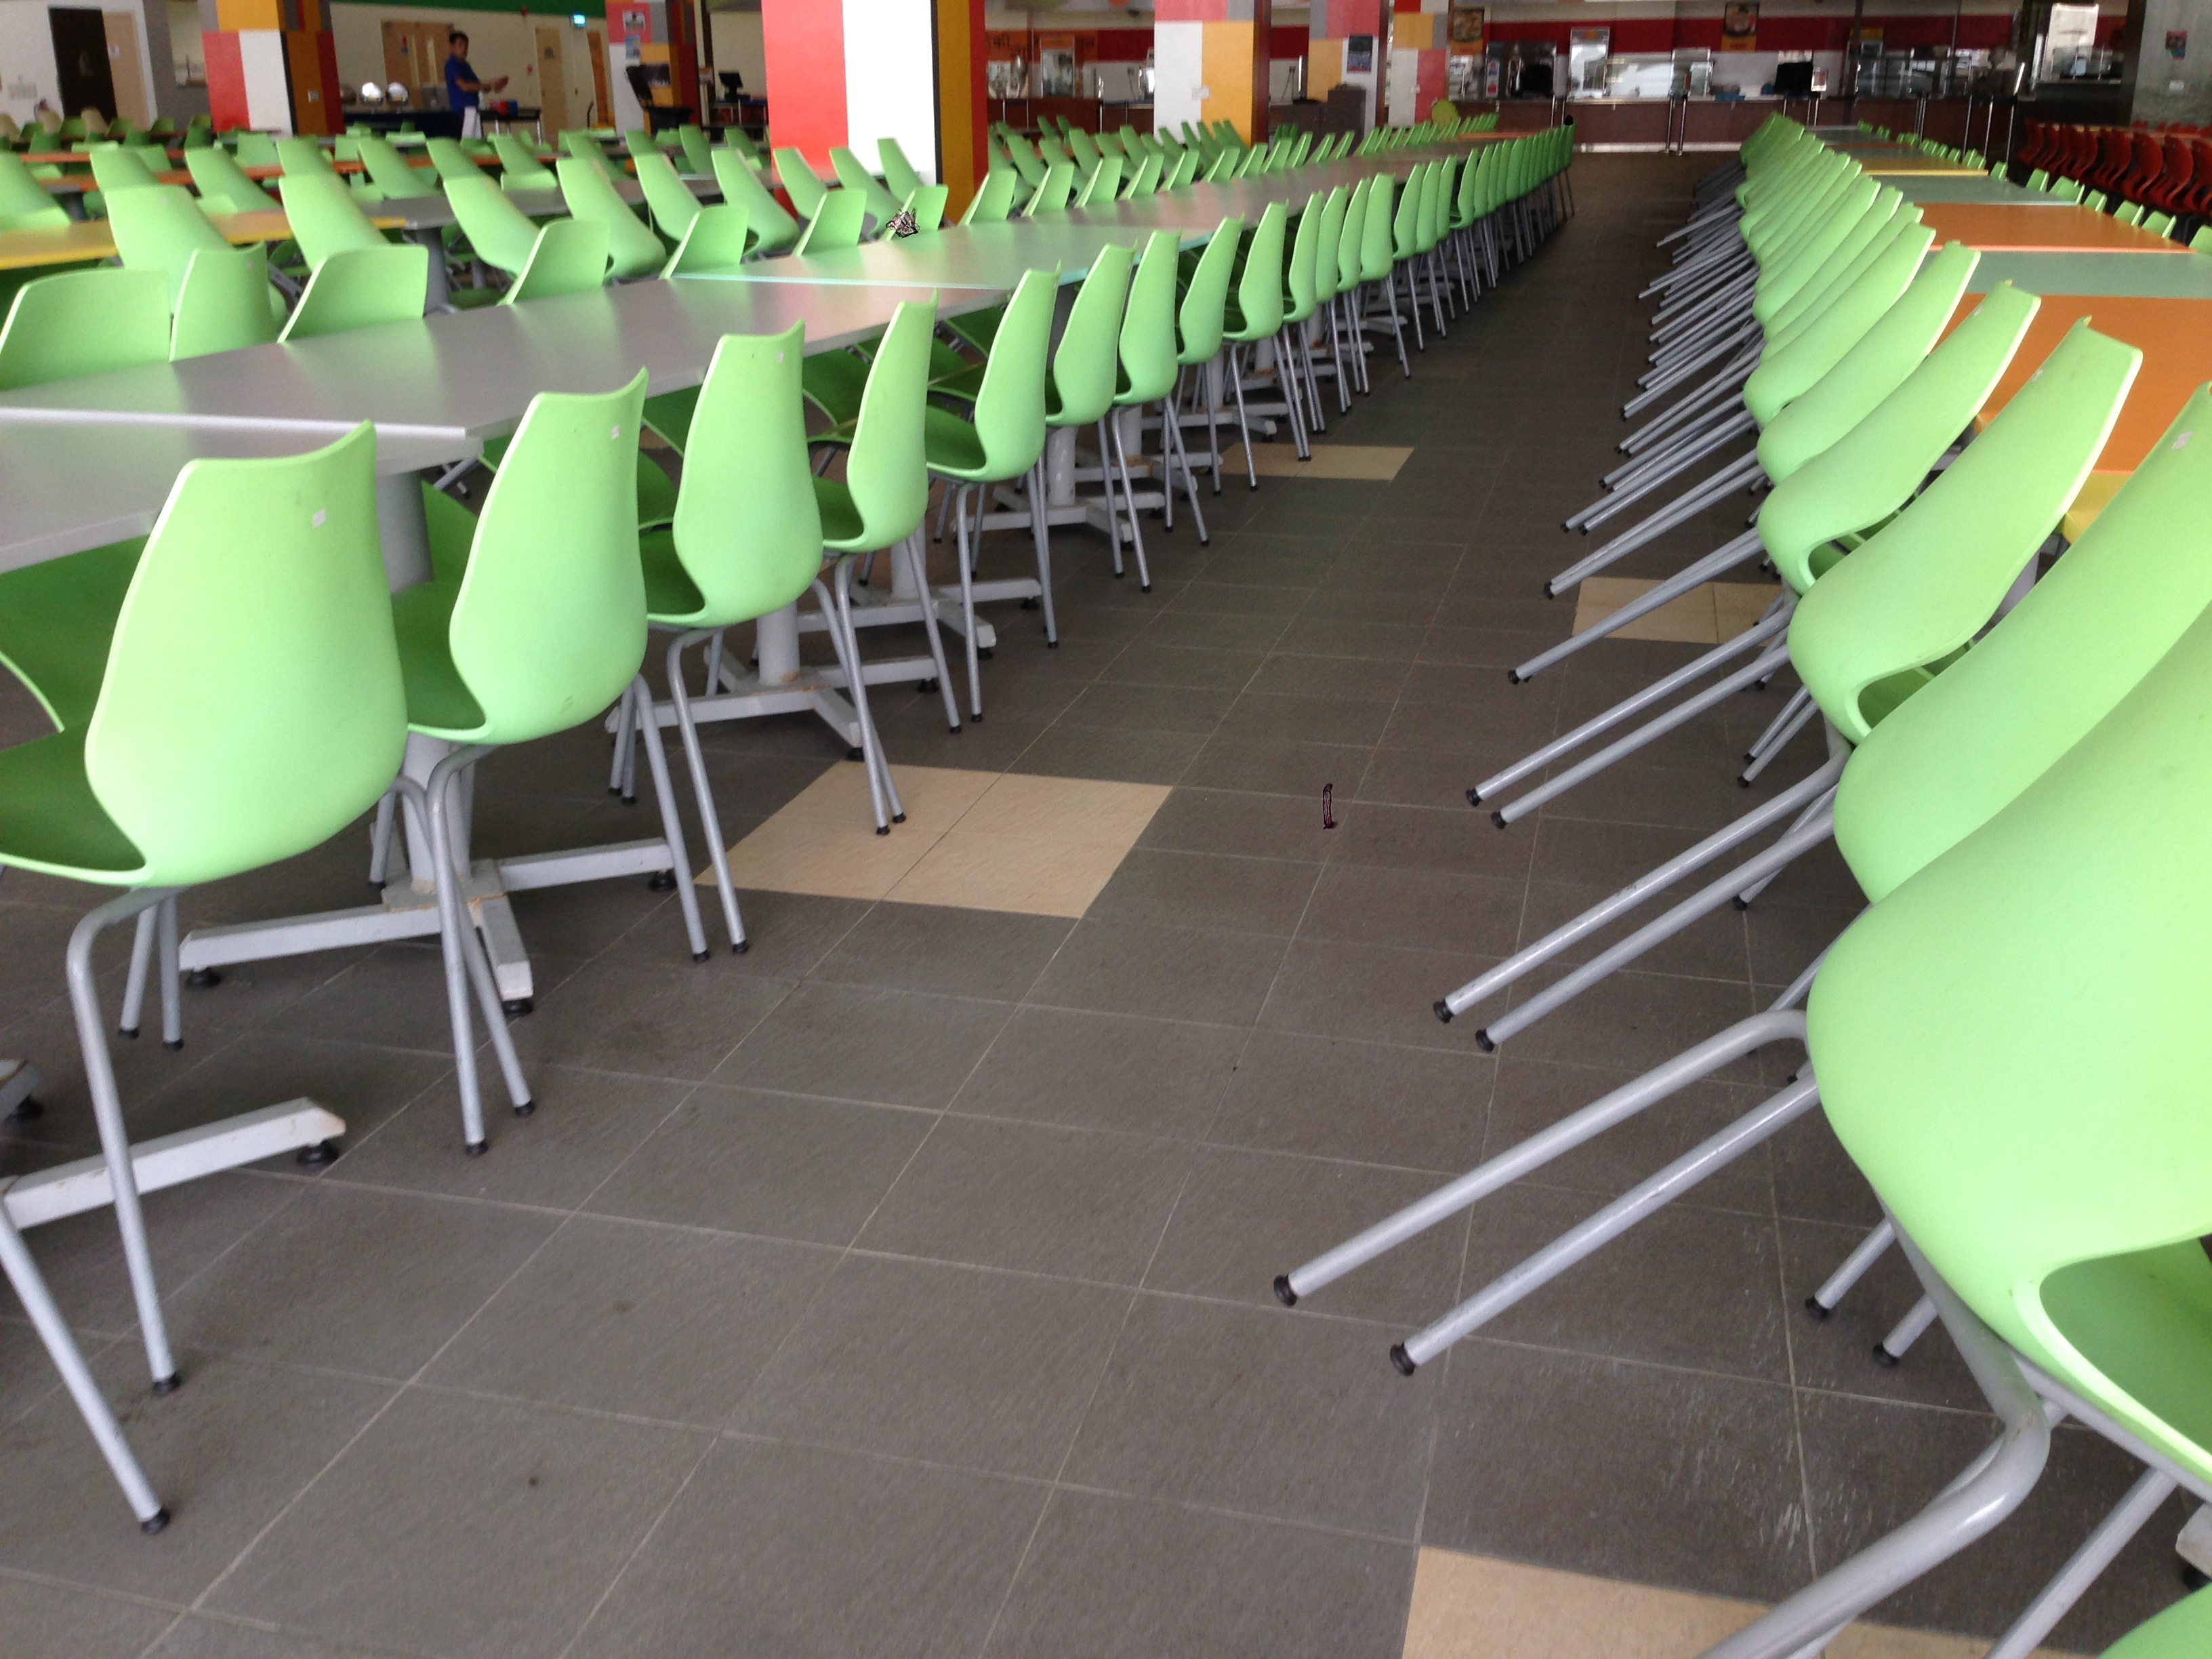
structure, auditorium, chair, restaurant, furniture, room, classroom, interior design, sport venue